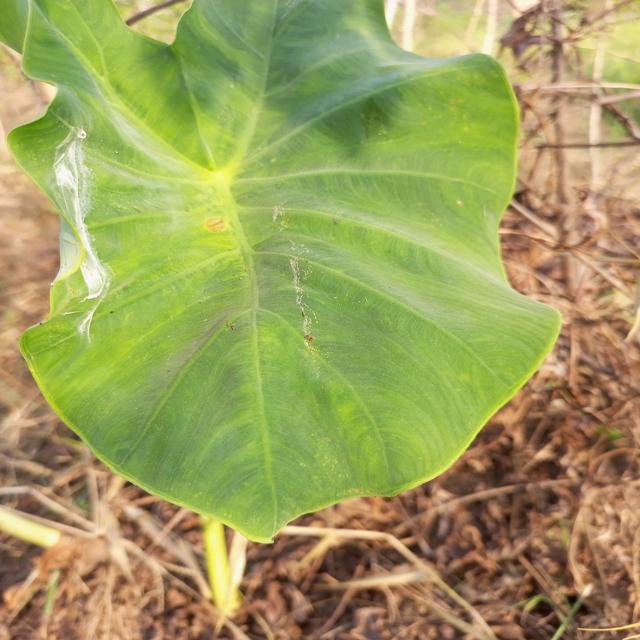
Label: Early_Blight